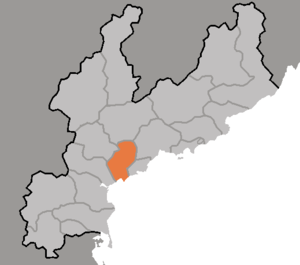
Hamhung est une ville nord-coréenne. Elle est le chef-lieu de la province du Hamgyong du Sud, au nord-est de la Corée du Nord. En 2005, sa population s'élevait à 874.000 habitants. Hamhung est la deuxième ville la plus peuplée de Corée du Nord après la capitale Pyongyang.